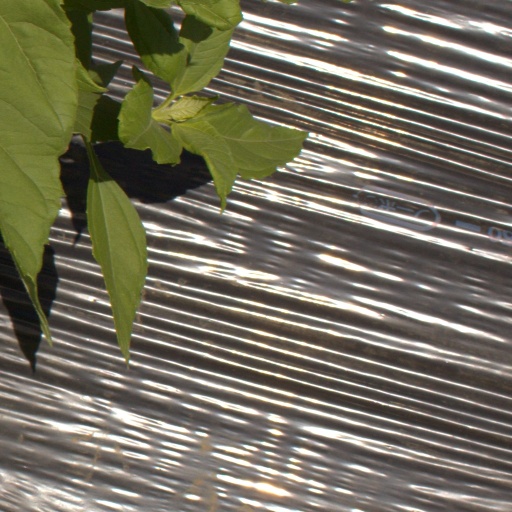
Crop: Jerusalem artichoke